Baháʼí Faith in the United States

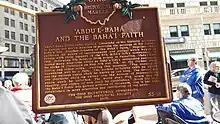
Plaque commemorating ʻAbdu'l-Bahá's visit to Cleveland in 1912.

ʻAbdu'l-Bahá, while head of the religion, visited the United States and Canada, ultimately visiting some 40 cities, to once again spread his father's teachings. He arrived in New York City on 11 April 1912. While he spent most of his time in New York, he visited many cities on the east coast. Then in August he started a more extensive journey across America to the West coast before returning east at the end of October. On 5 December 1912 he set sail back to Europe from New York. During his nine months in North America, he met with many well known people as well as hundreds of American and Canadian Baháʼís who were recent converts to the religion. Accomplishments during the trip include setting examples of the core values of the religion - unity of humanity, and gender equality. First he demonstrated an advanced race-consciousness by glorifying diversity and black individuals on multiple occasions when racial segregation in the United States was the usual practice. And second, extending the progress of the equality of women and men. During his stay in America the lead all-male assembly was dissolved in favor of an integrated one of women and men.